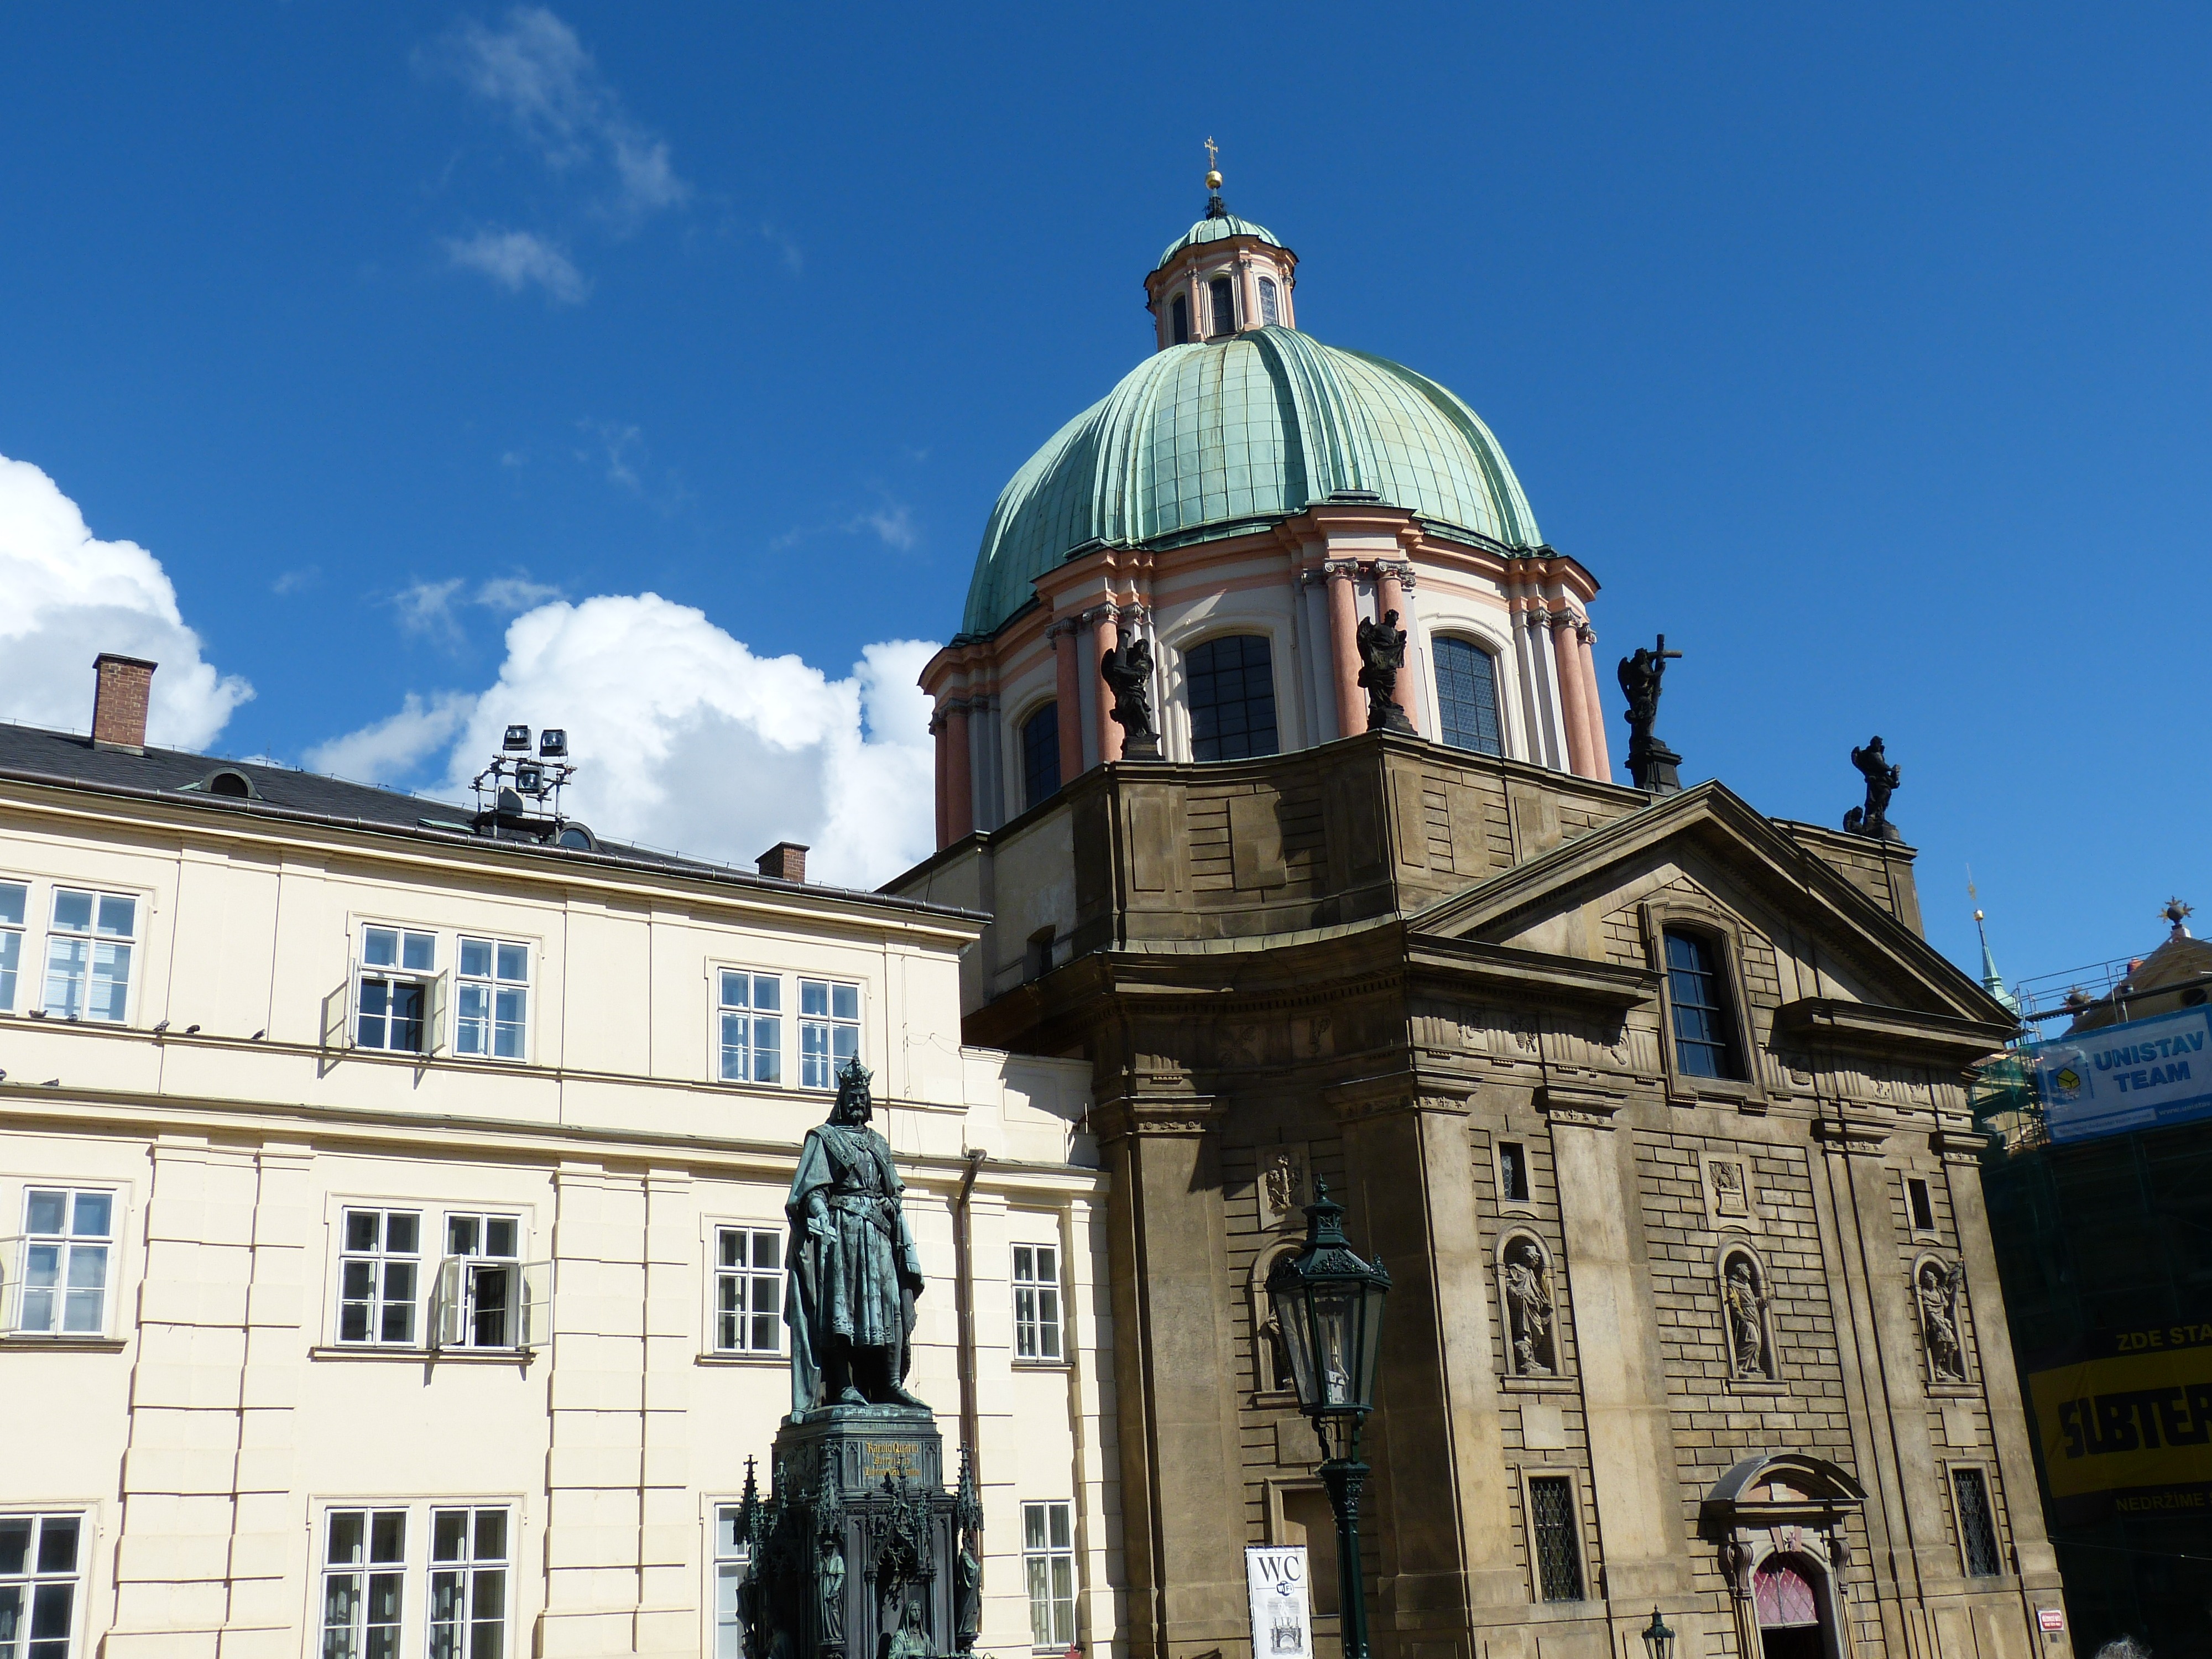
architecture, town, building, city, monument, downtown, statue, landmark, facade, church, cathedral, prague, place of worship, old town, capital, monastery, synagogue, basilica, dome, czech republic